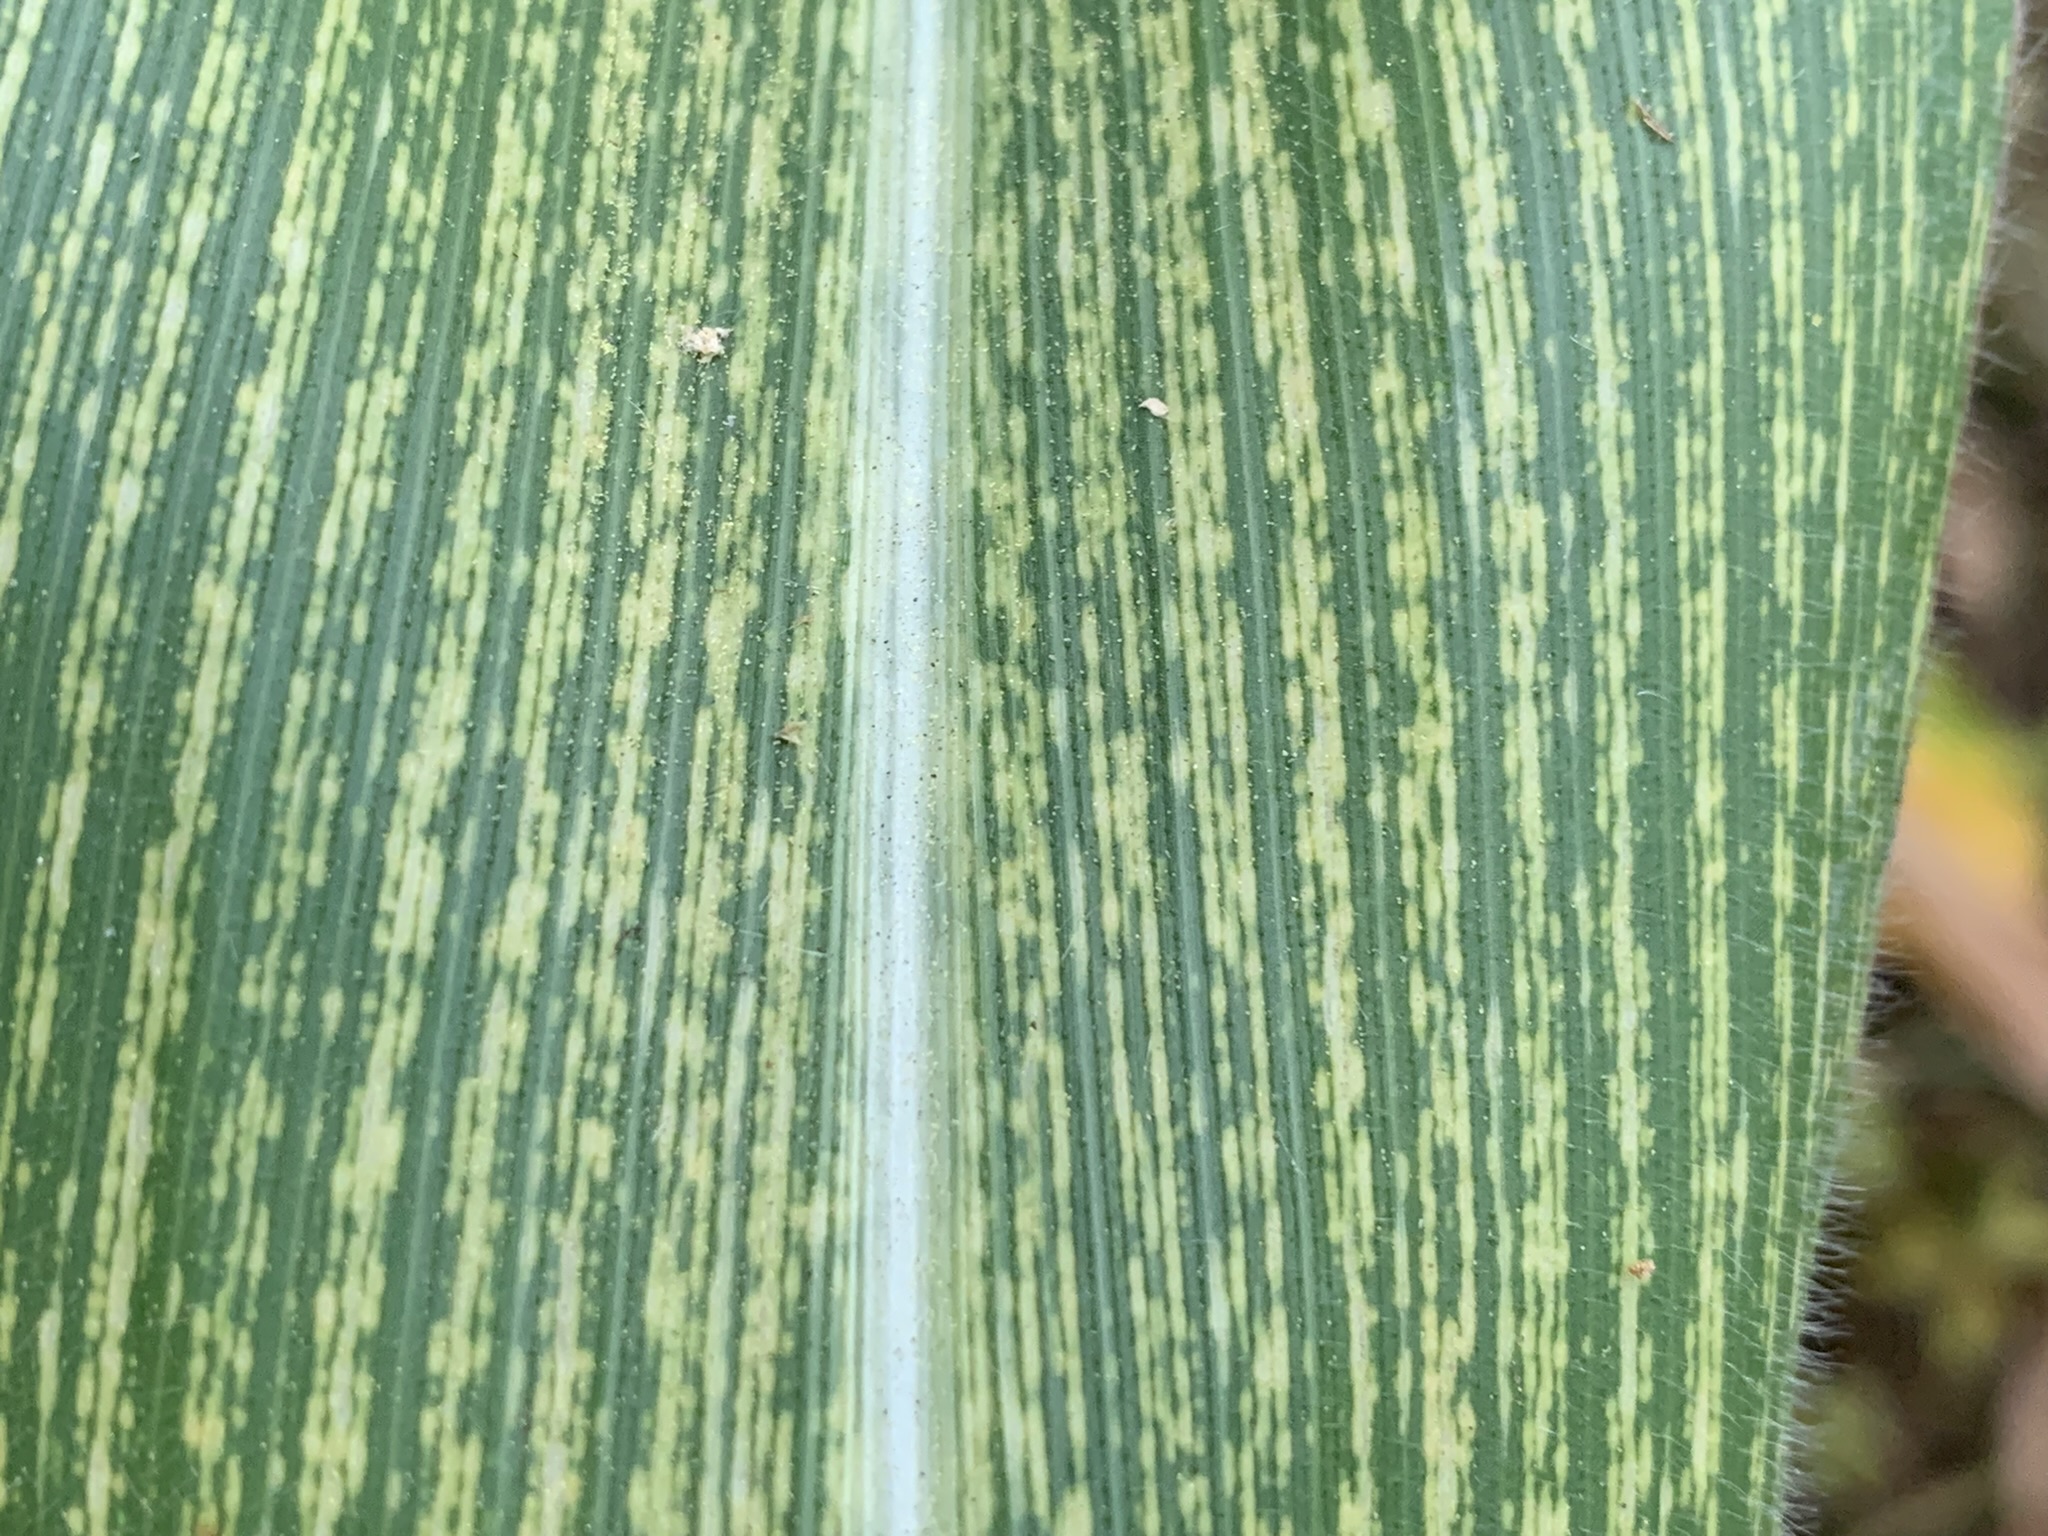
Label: MSV